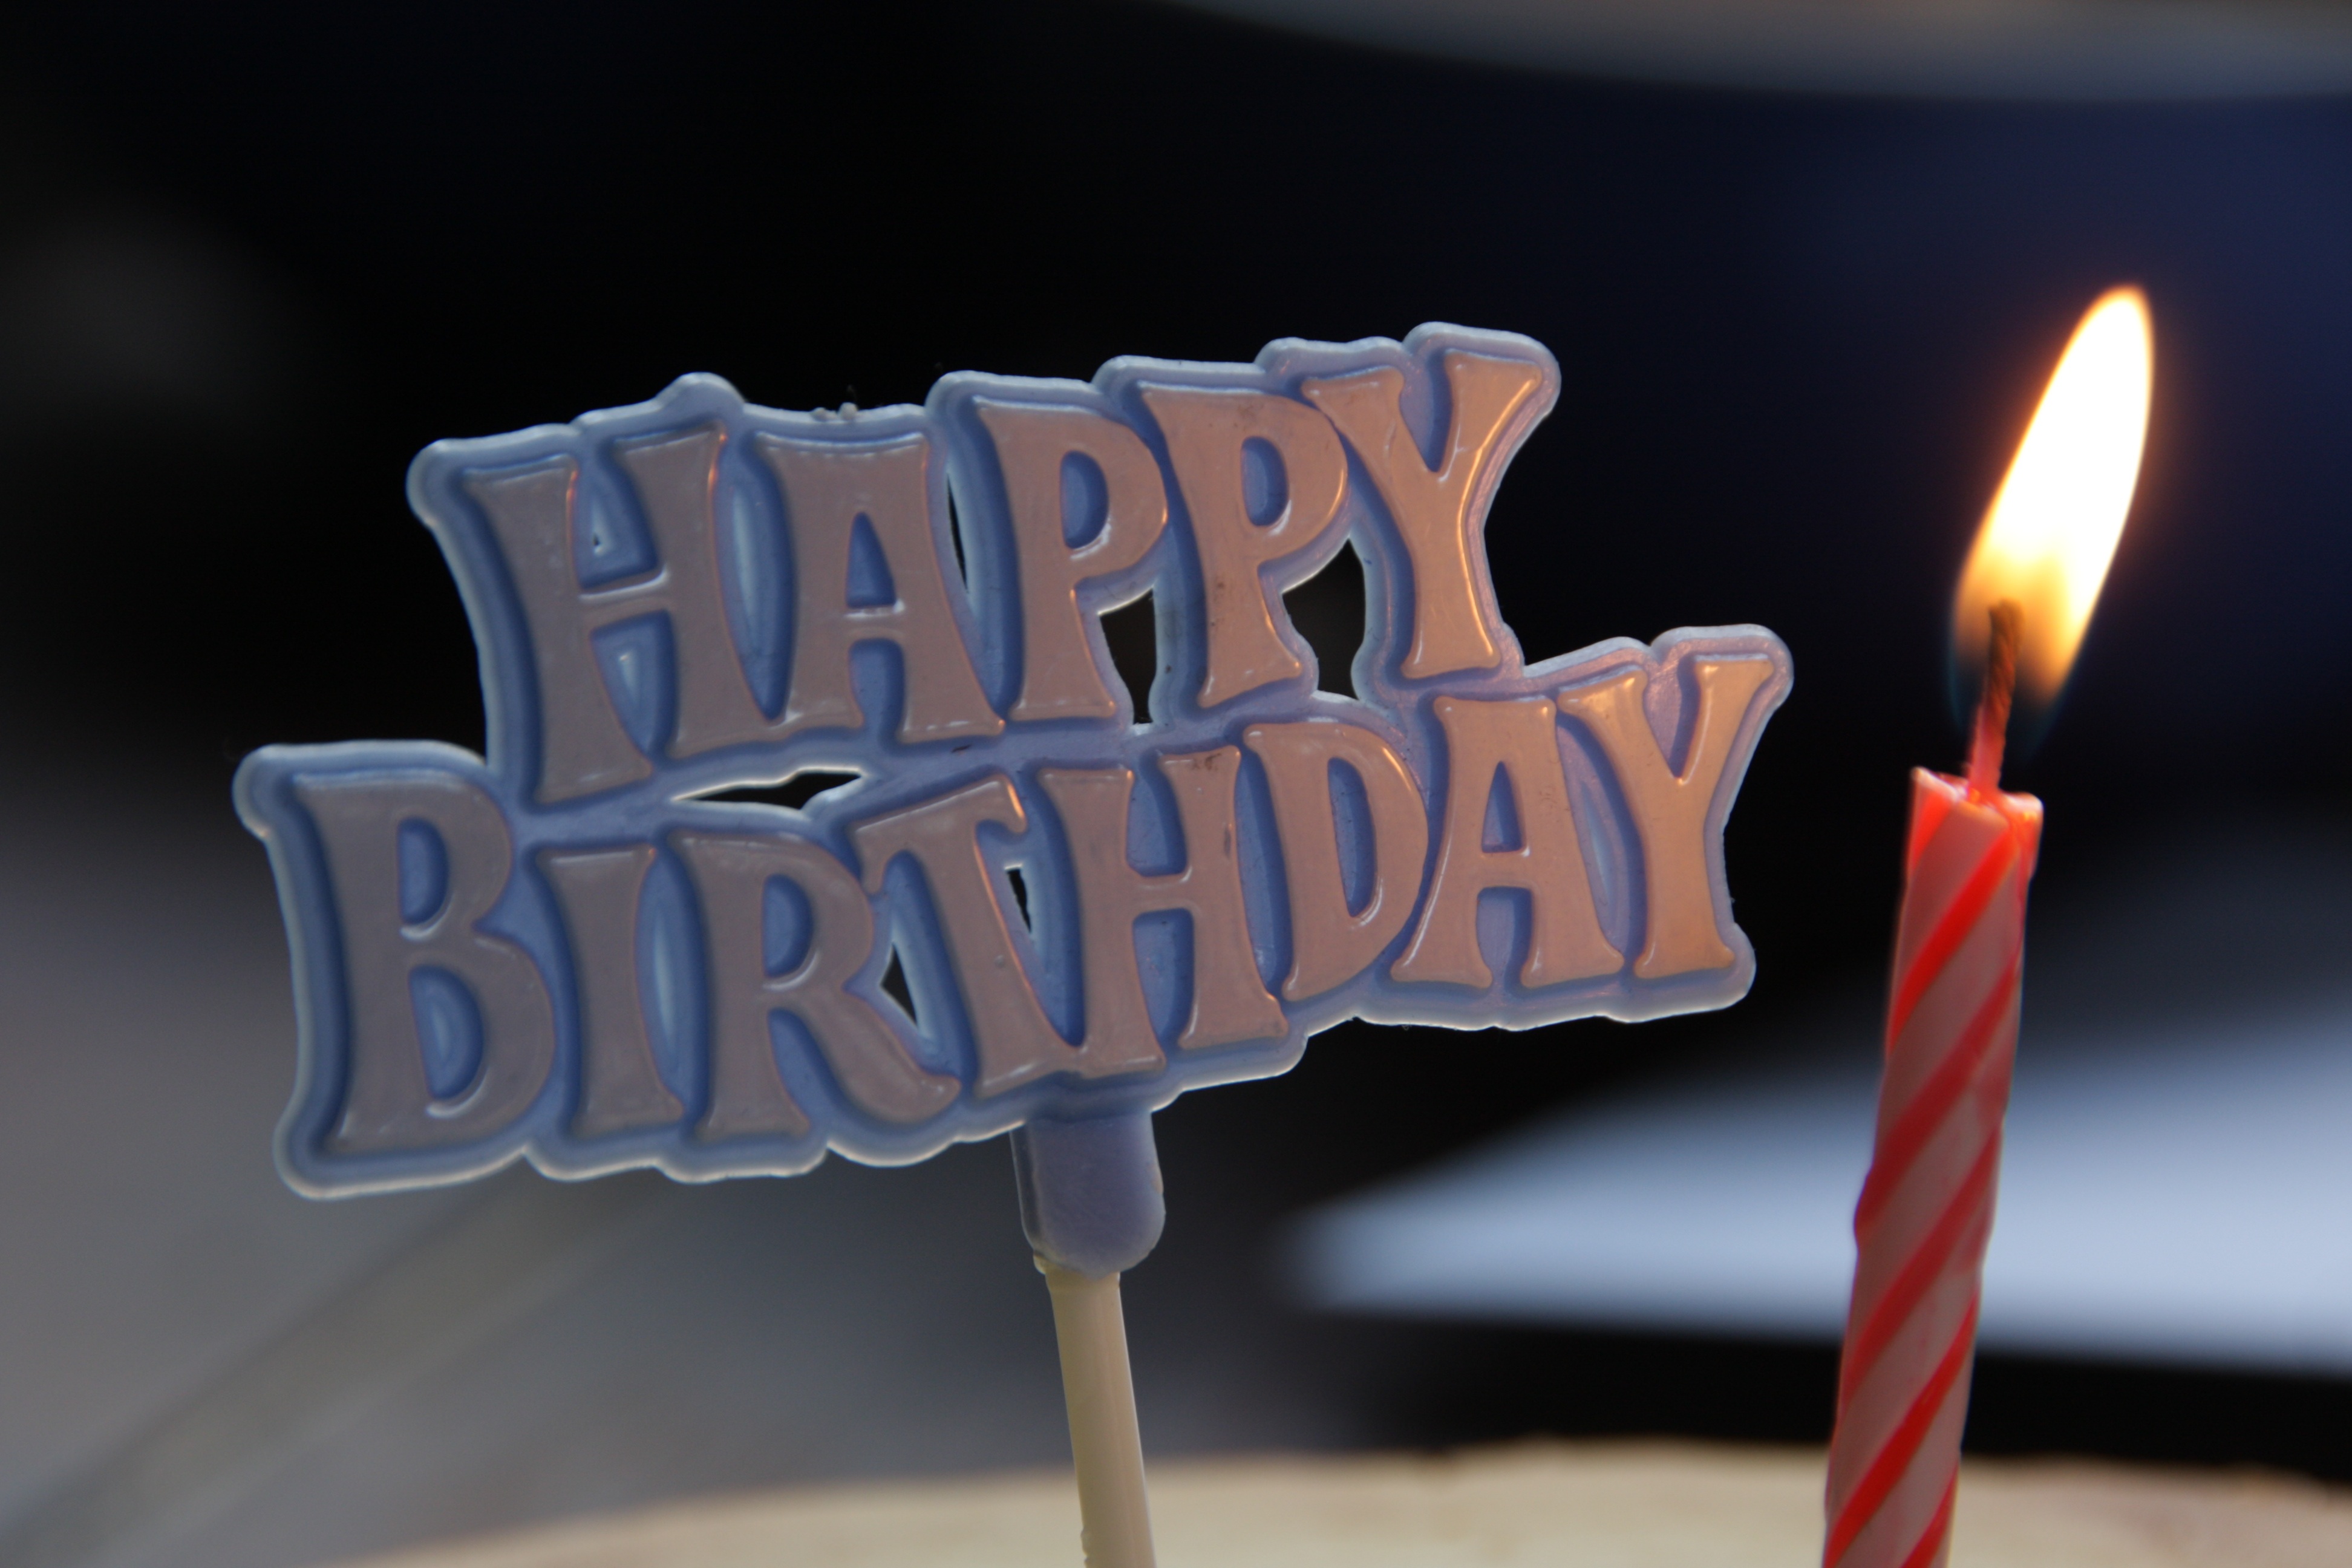
celebration, candle, lighting, happy birthday, font, birthday, greeting, kuchendeko